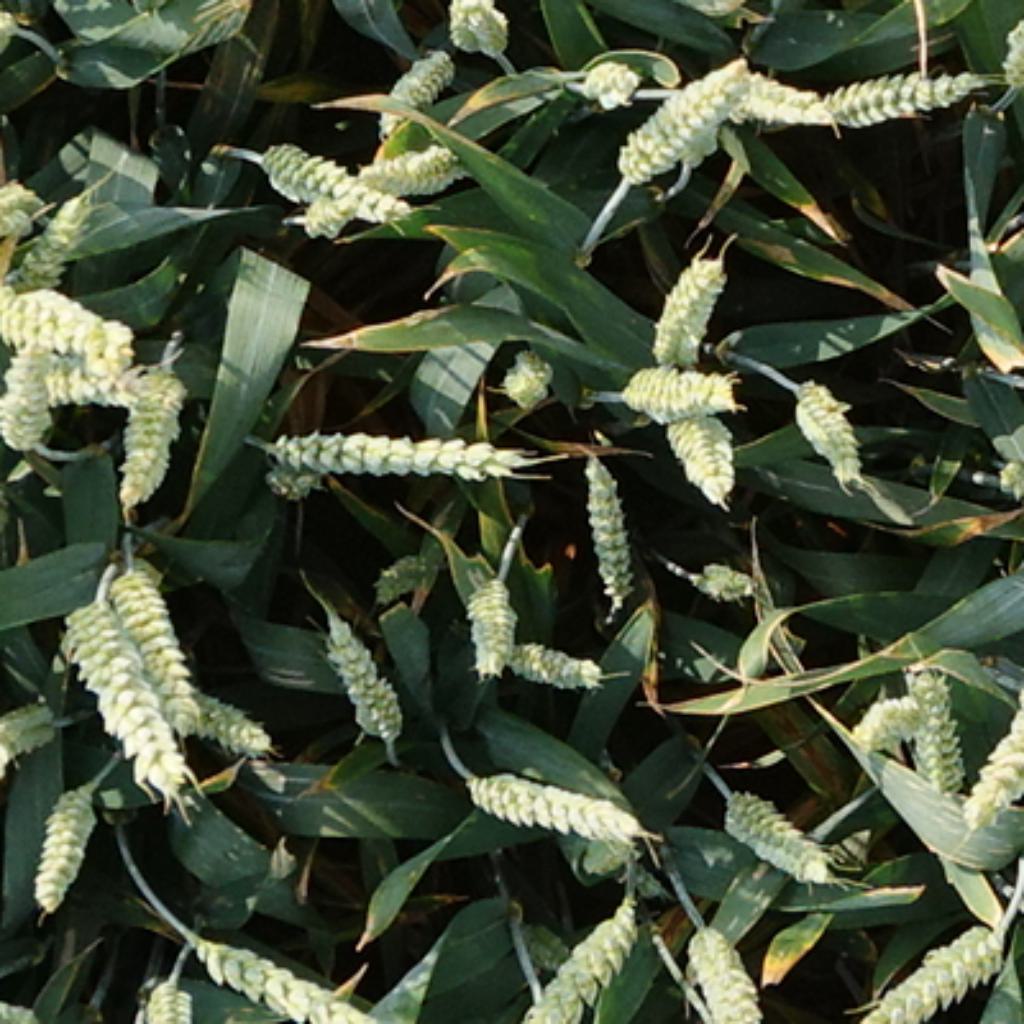
Country: France
Location: VSC
Wheat development stage: Filling - Ripening